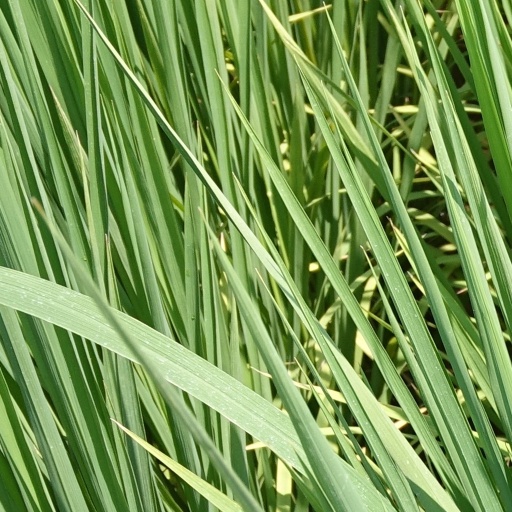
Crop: rice